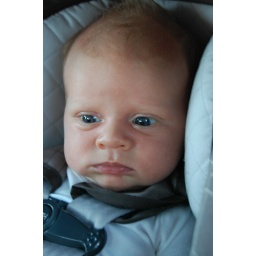
He looks so big in his car seat compared to when we brought him home.